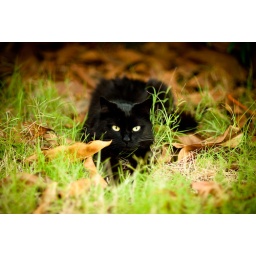
Ziggy under his favourite tree in the grass waiting to pounce on your legs when you walk past.